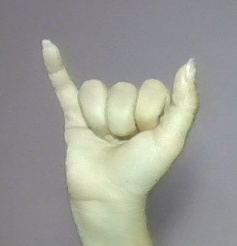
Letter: ya